History of Chicago

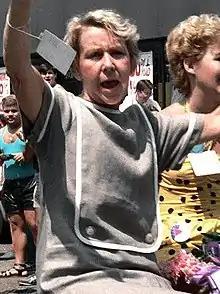
Jane Byrne (#50) was the first female mayor.

From 1920 to 1921, the city was affected by a series of tenant rent strikes. Which lead to the formation of the Chicago Tenants Protective association, passage of the Kessenger tenant laws, and of a heat ordinance that legally required flats to be kept above during winter months by landlords.